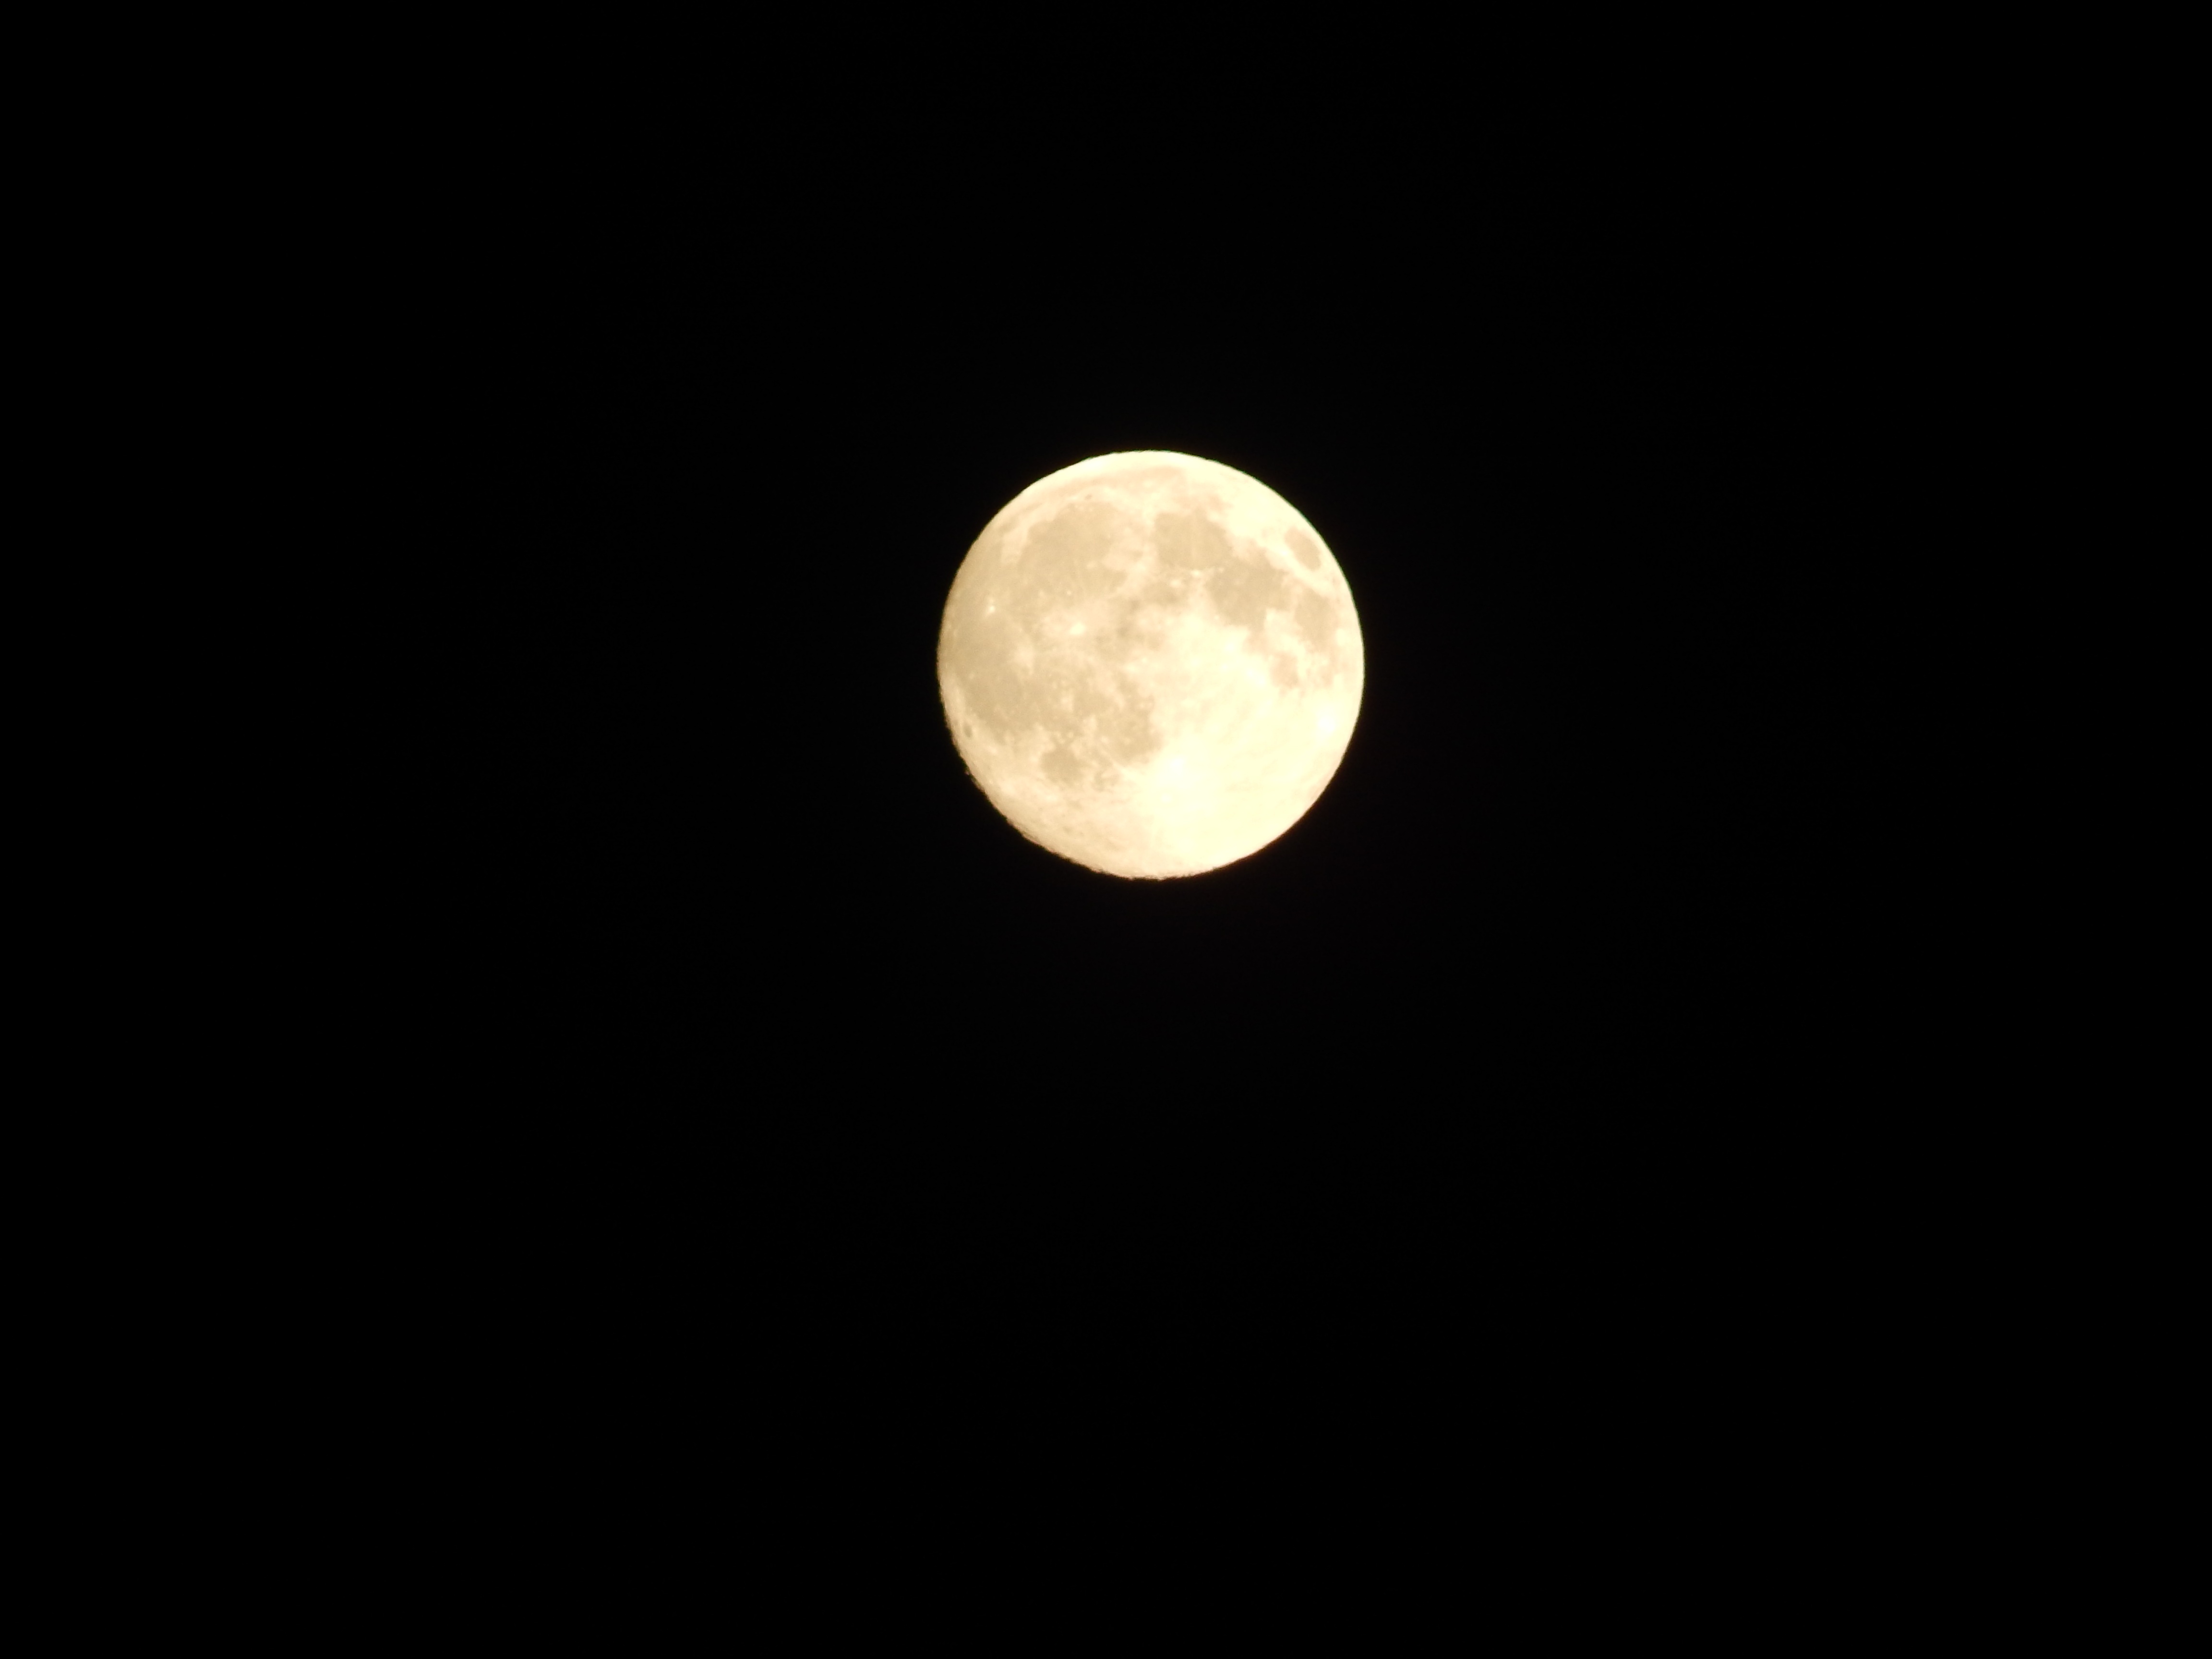
white, atmosphere, black, moon, full moon, circle, event, astronomical object, celestial event